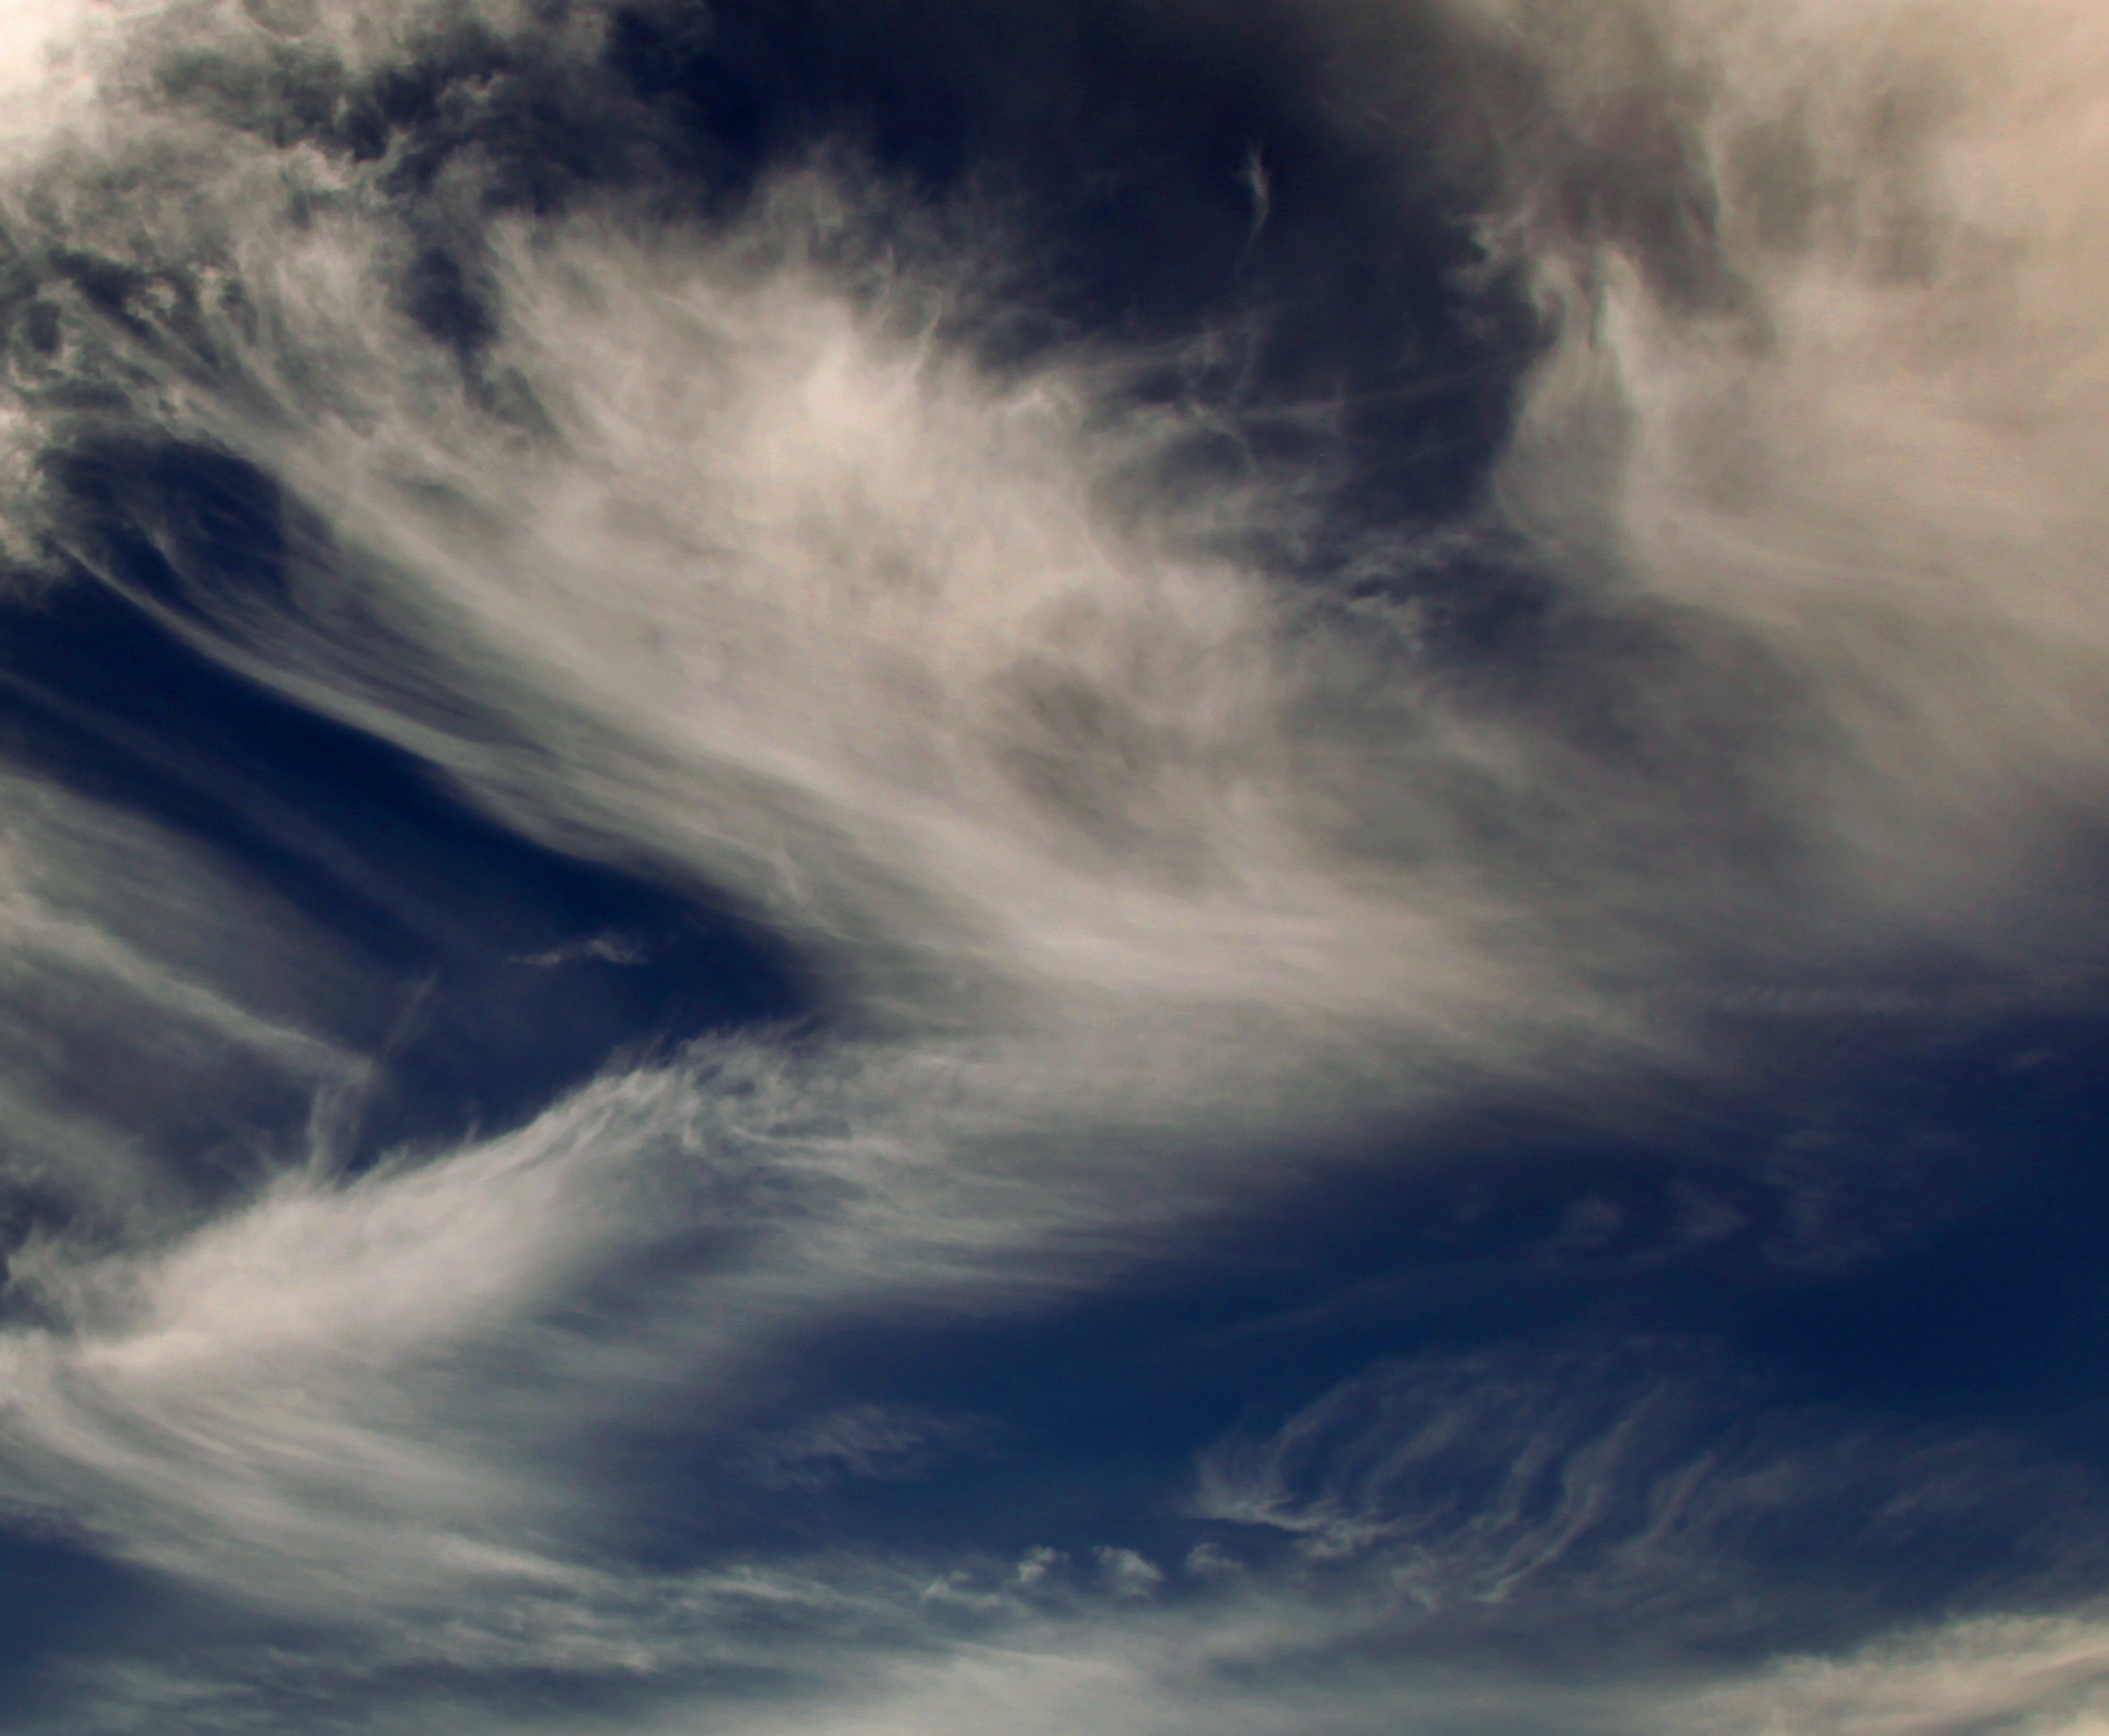
sea, horizon, cloud, sky, sunlight, morning, wave, atmosphere, daytime, weather, storm, cumulus, california, clouds, sacramento, meteorological phenomenon, atmospheric phenomenon, atmosphere of earth, wind wave